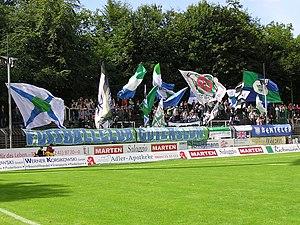
Gütersloh est une ville de Rhénanie-du-Nord-Westphalie de 98 406 habitants, située dans l'arrondissement de Gütersloh dans le district de Detmold et la province de Westphalie-Lippe.
Le FC Gütersloh 2000 est un club de football allemand localisé à Gütersloh, en Rhénanie-du-Nord-Westphalie.